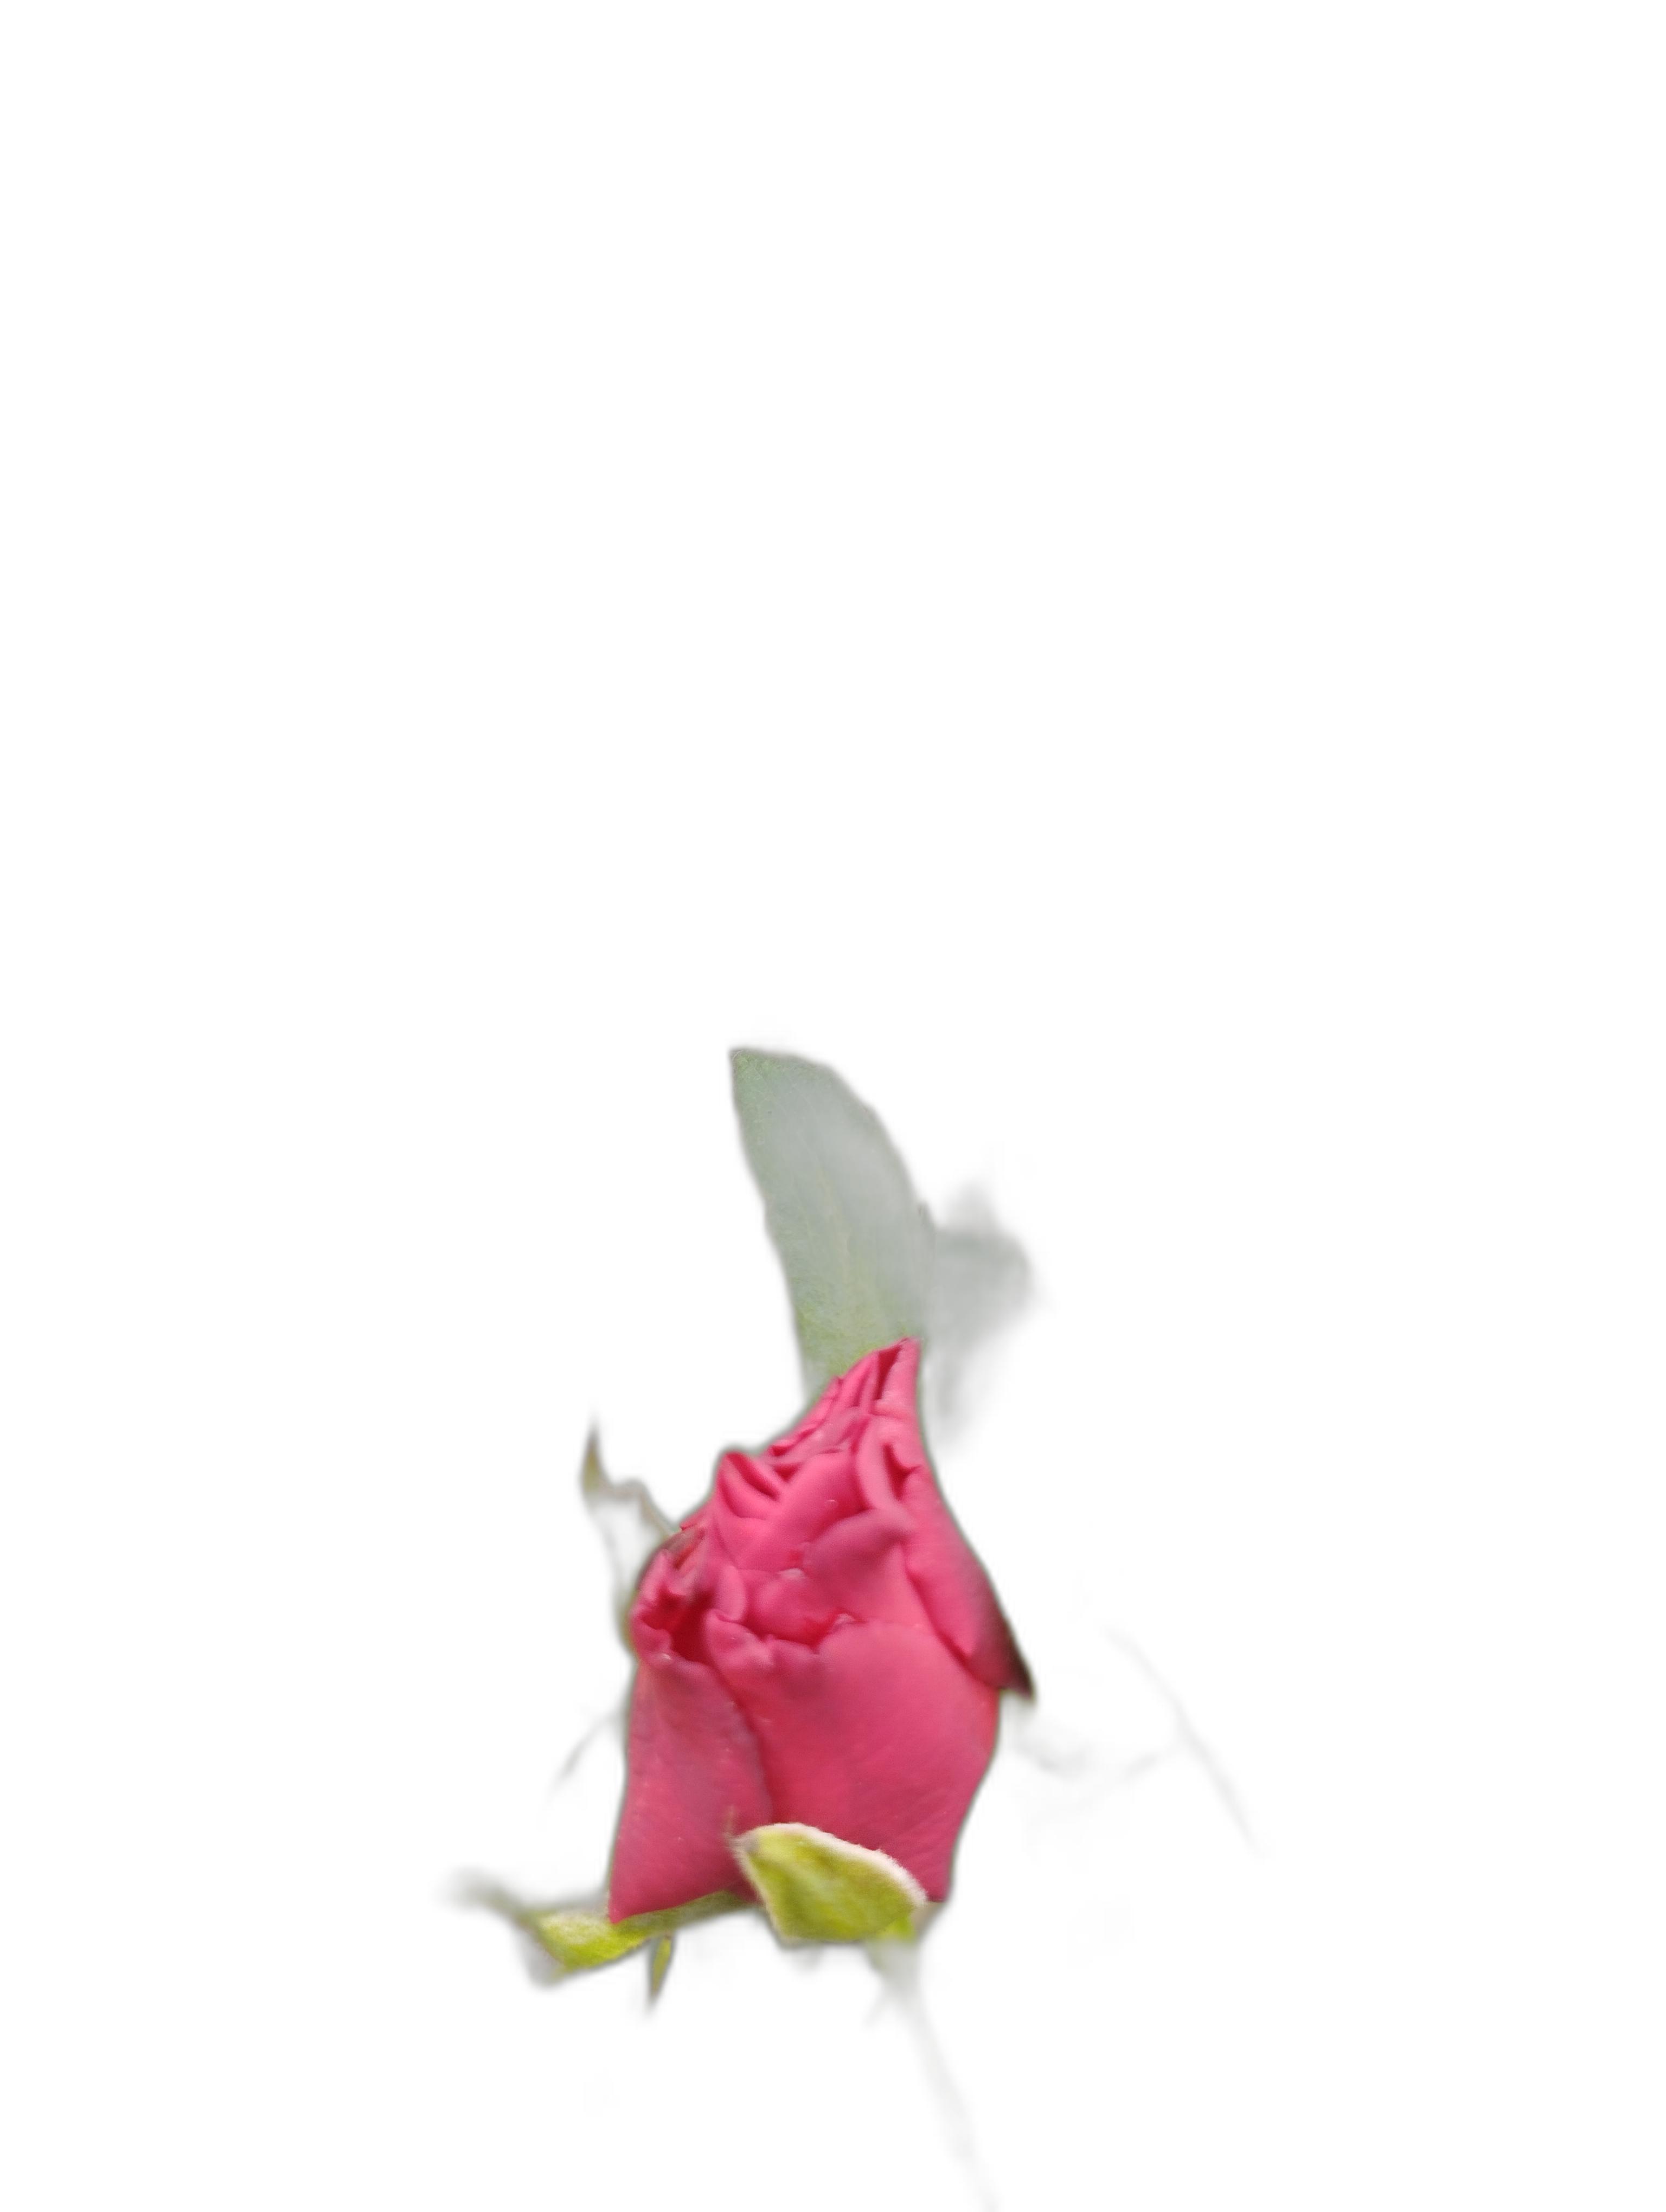
Label: Rose